SC Paderborn 07

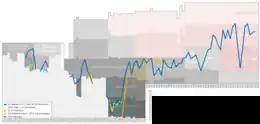
Historical chart of Paderborn league performance

Paderborn returned to the 2. Bundesliga for the first time in nearly thirty years at the end of the same season. The team's advance into professional football brought with it a professionalisation of its structures, and, in 2005, construction began on a new 15,000-seat stadium, which replaced the dated Hermann-Löns-Stadion. All of this helped to establish the club as a regular component of Germany's professional football landscape. This process culminated in the club's first promotion to the Bundesliga after the 2013/14 season under coach André Breitenreiter, who had only joined the club from TSV Havelse at the start of the season.